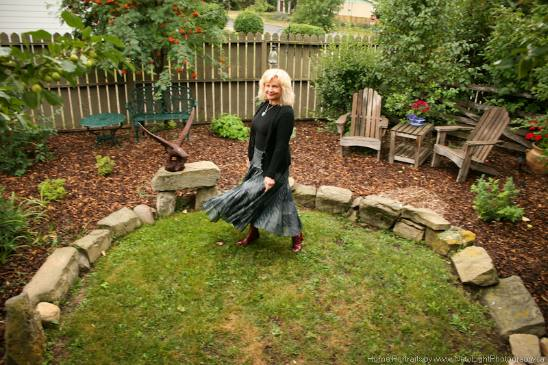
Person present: Yes